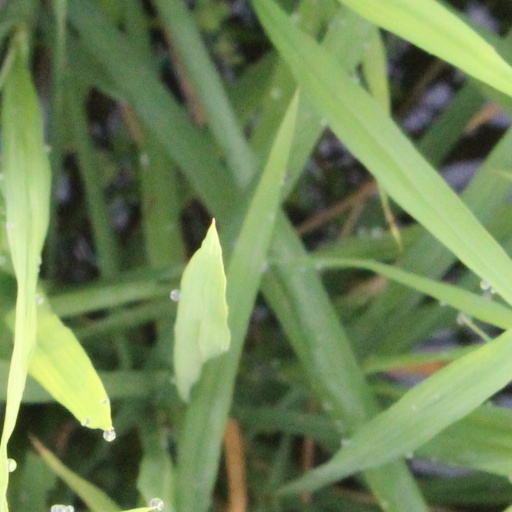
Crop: rice